La Grange, Texas

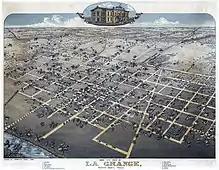
Map of La Grange, 1880

By 1831 a small community had developed around Moore's Fort. The town of La Grange was platted in 1837, during the Republic of Texas period, as the county seat for the then-new county of Fayette. Both of these place names were in honor of the Marquis de Lafayette, who fought with the Americans and aided the cause of the American Revolution; he died in 1834. Lafayette's castle in France for which La Grange was named is the Château de la Grange-Bléneau.